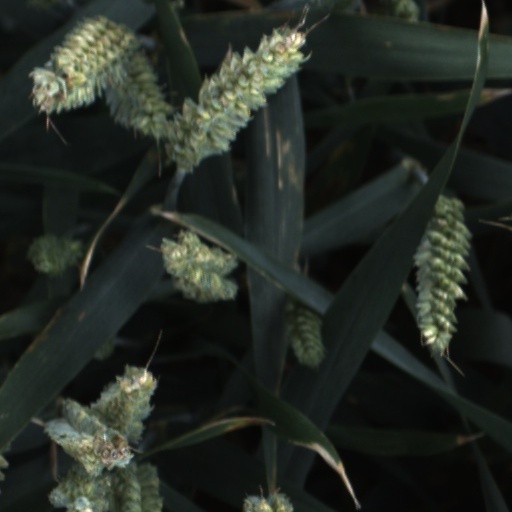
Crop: wheat